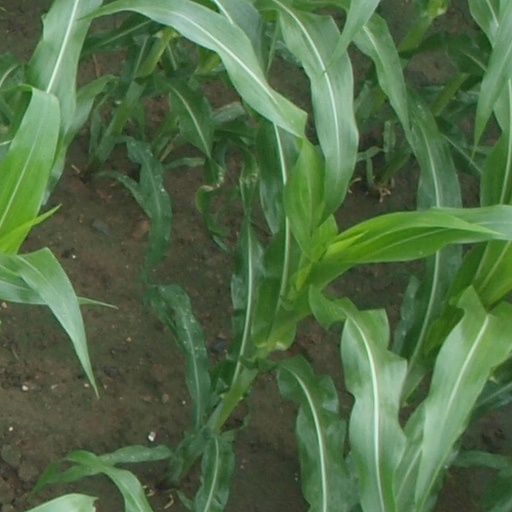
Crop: maize; corn